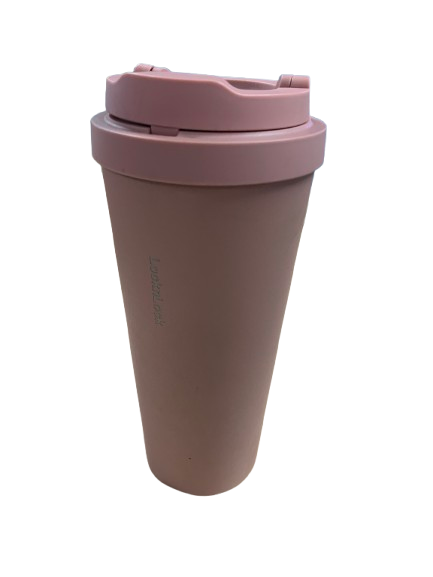
Waste category: plastic